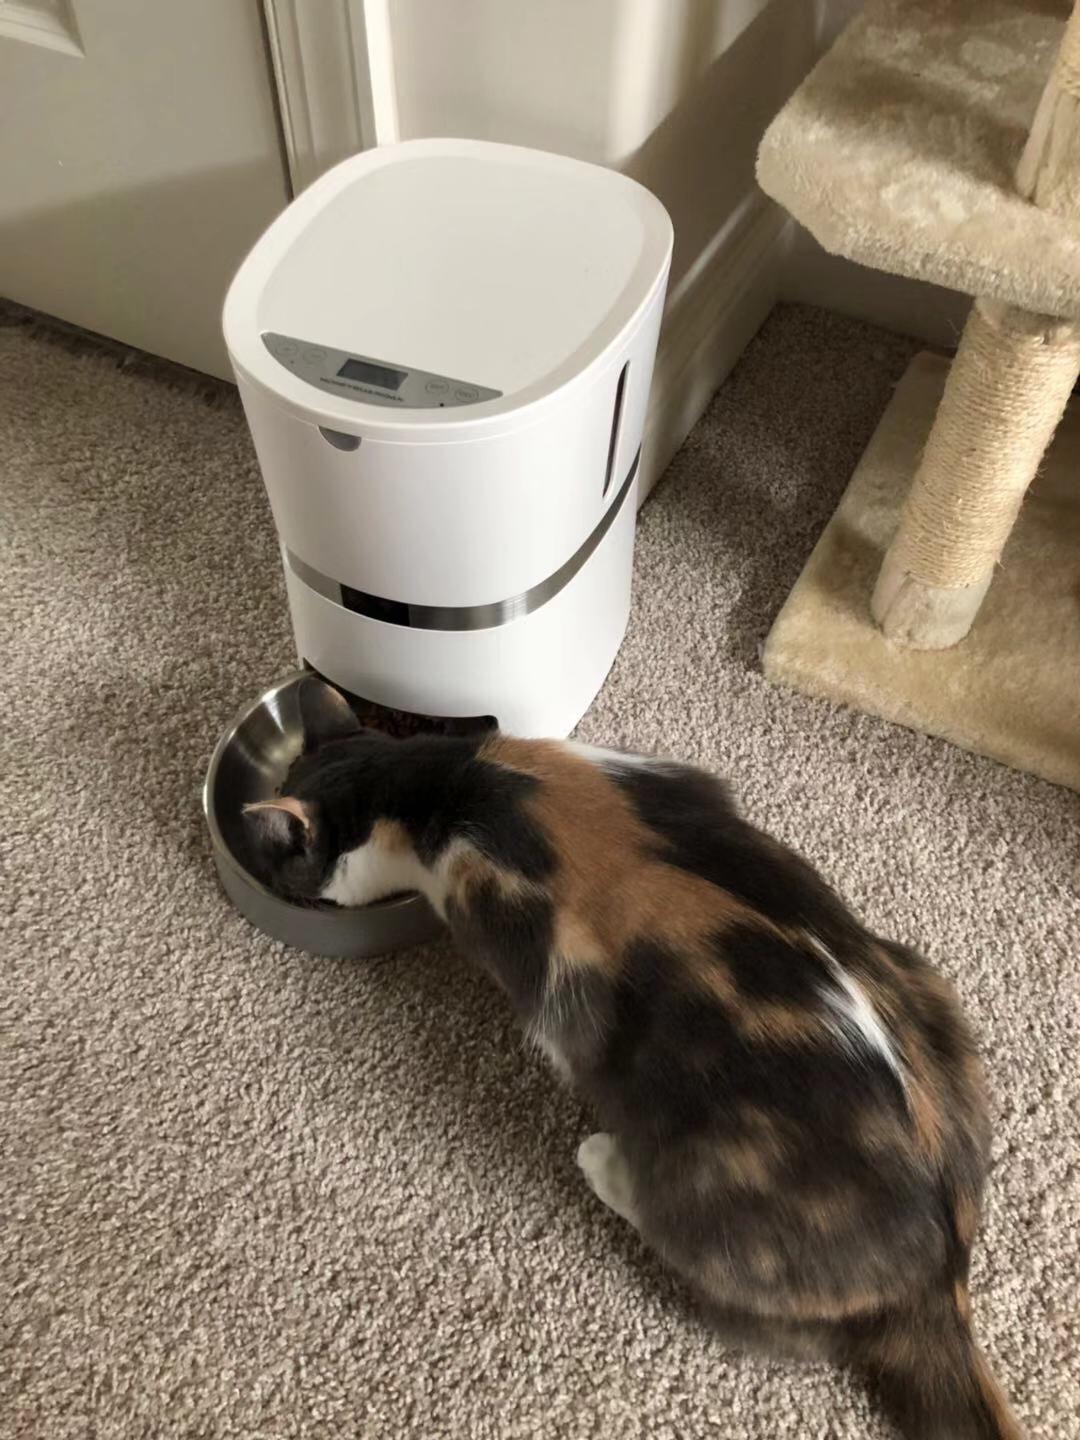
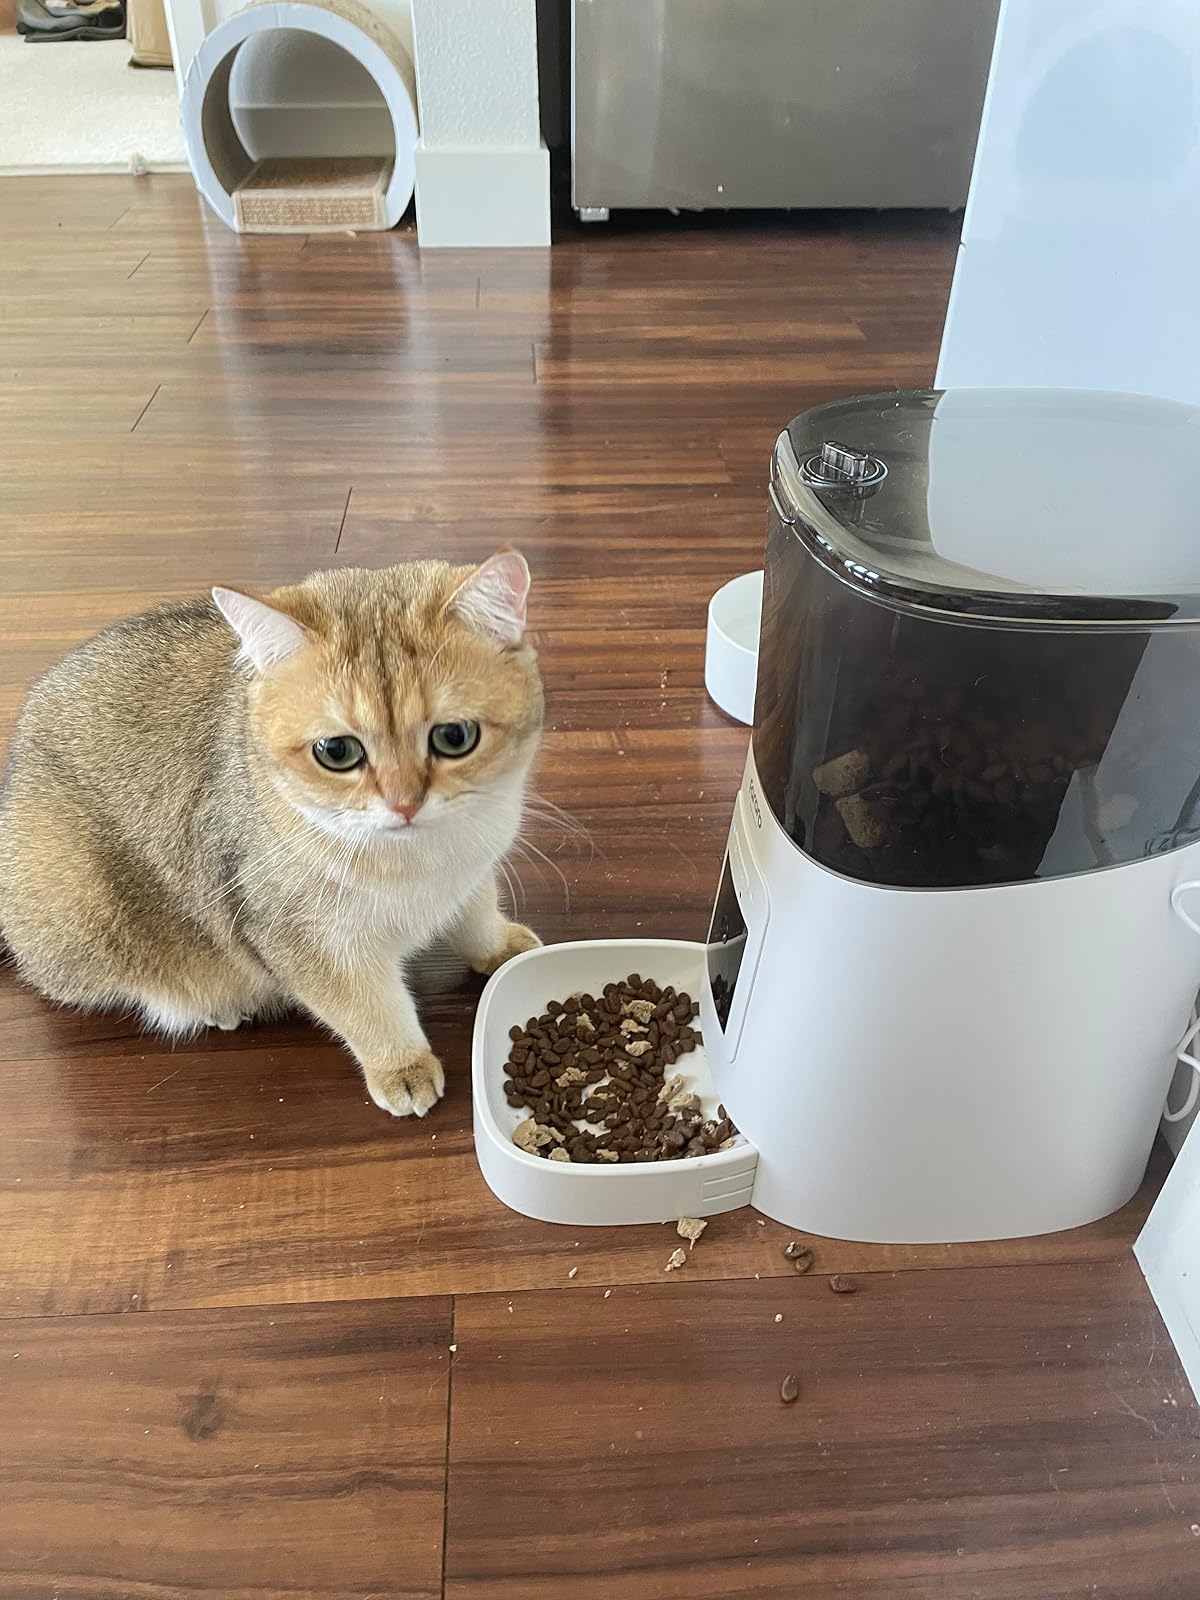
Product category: items_feeder
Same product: no